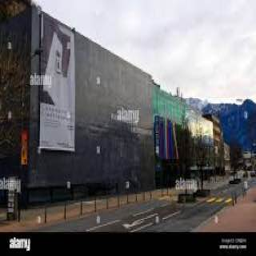
Kunstmuseum Liechtenstein